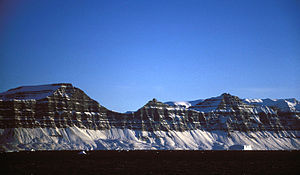
Grønlands geologi / Palæogen vulkanisme / Østgrønlandske vulkanprovins / Plateaubasalter
Plateaubasalt fra Scoresbysund.
Grønland er verdens største ø, og øen er for 80 procents vedkommende dækket af indlandsis. De ca. 410.000 km² isfrit land, svarende til Sveriges landareal, ligger som en op til 250 km bred bræmme langs kysten, og det er altovervejende herfra man kender til Grønlands geologi.